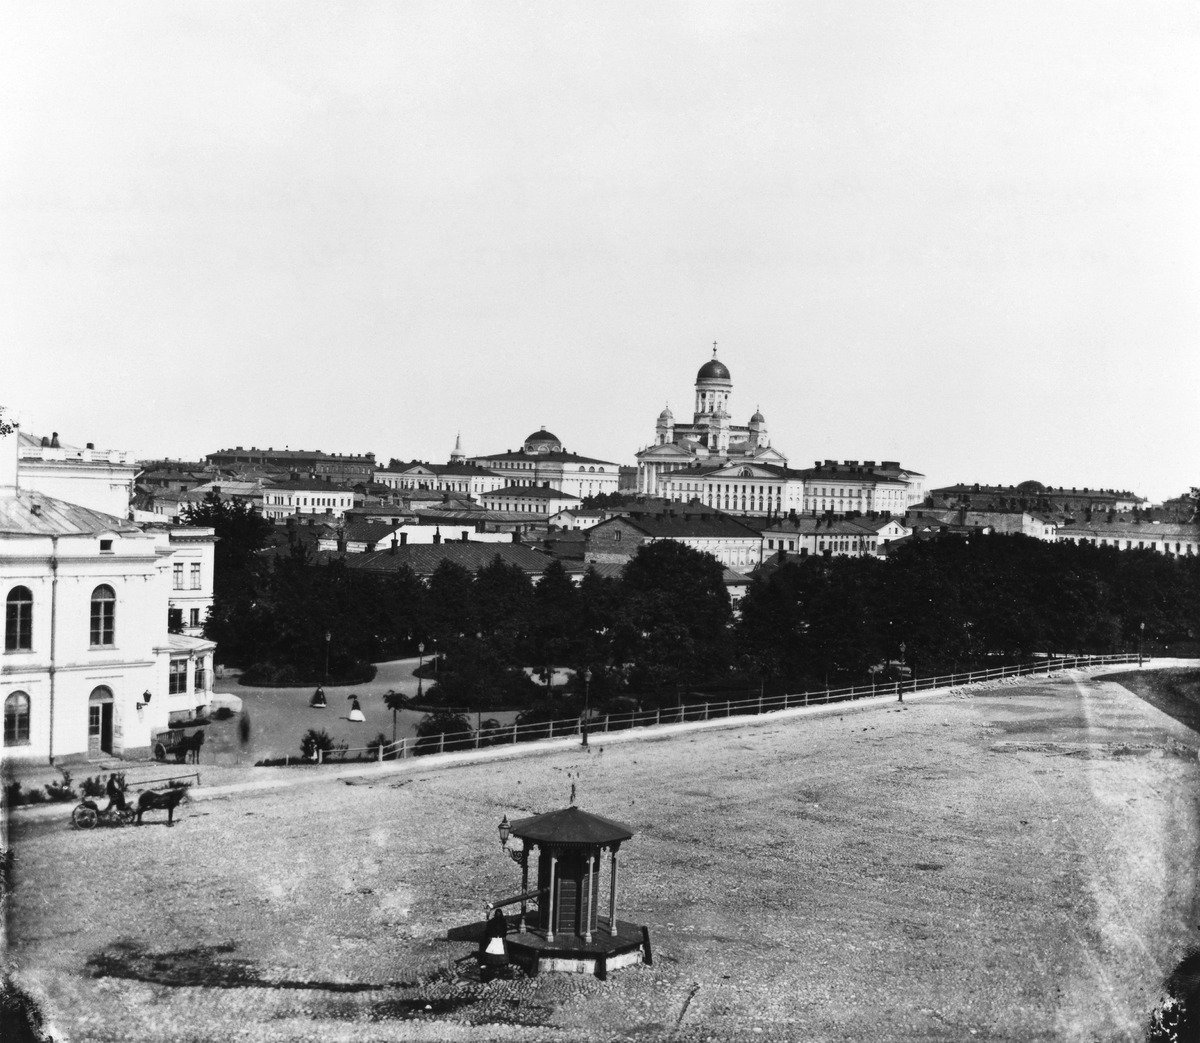
Erottaja
sisällön kuvaus: Erottaja. Keskellä Erottajan kaivo. Taustalla  Nya Teatern ja Teatteriesplanadi. Erottajan kaivo muutettiin kuvassa näkyvään muotoon 1869. Nähtynä Heikinkatu 6:sta (Mannerheimintie 2:sta), jossa sijaitsi valokuvaaja E. Hoffersin ateljee vsta

1867.

Nikolainkirkko (= Helsingin tuomiokirkko ) mustavalkoinen
Kuvaaja: Hoffers, Eugen, valokuvaaja
Ajankohta: kuvausaika 1867 - 1872
Paikka: Suomi, Uusimaa, Helsinki, Kaartinkaupunki Helsinki, Erottaja.  Teatteriesplanadi
Aiheet: kunnallistekniikka vesihuolto, viheralueet puistot, aukiot, kirkkorakennukset